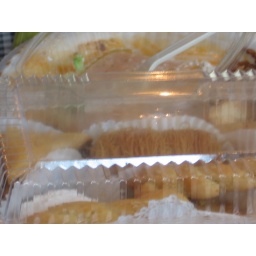
pastries in plastic box